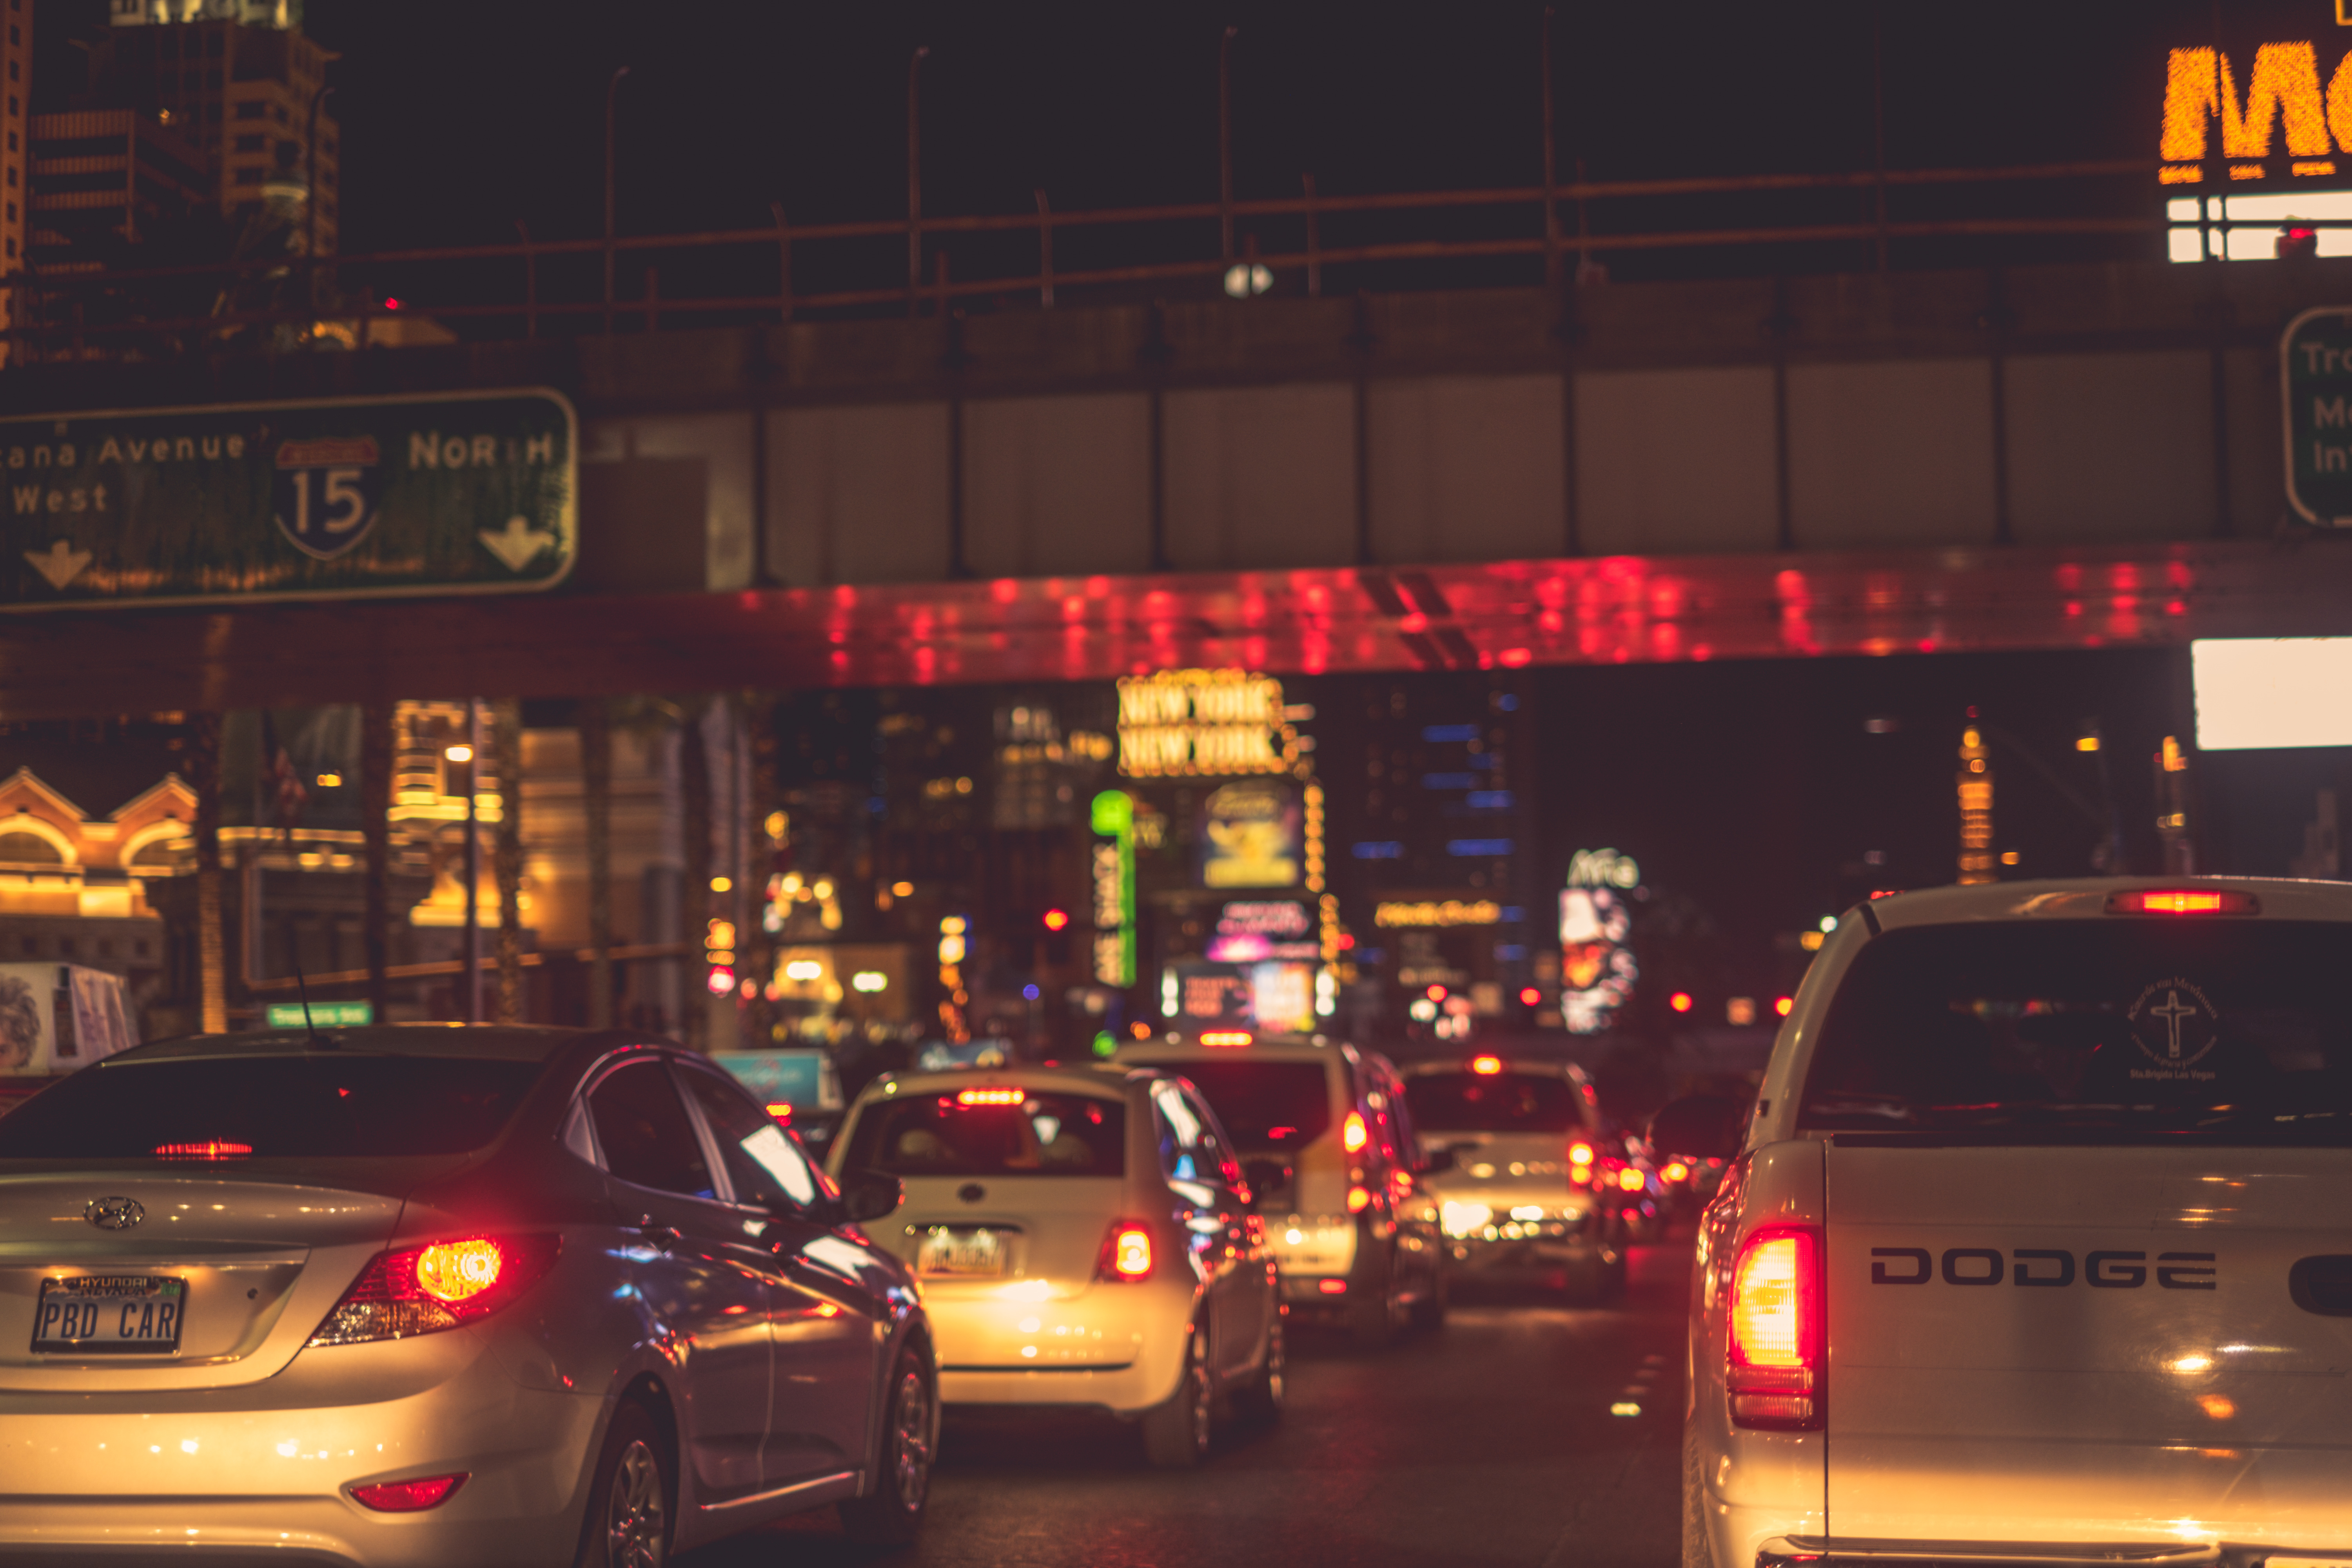
mobile, light, bokeh, road, traffic, street, night, driving, city, urban, evening, vehicle, america, lighting, california, art, colors, use, stadt, climate, kunst, change, fuji, las, vegas, farben, amerika, klimawandel, xpro2, kalifornien, co2, global, warming, mobility, fahren, carbondioxide, screenshot, karbondiosid, karbondioxid, erderw rmung